Battle of Dobro Pole

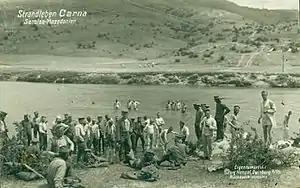
German soldiers bathing in the Crna river in 1918

At 8:00 a.m. on 14 September 1918, Entente forces commenced a 566-gun artillery barrage on enemy positions. Their aircraft also bombed enemy positions and strafed a 250-truck column moving towards Kozjak. On the same day, Scholtz sent Hindenburg a telegraph stating that